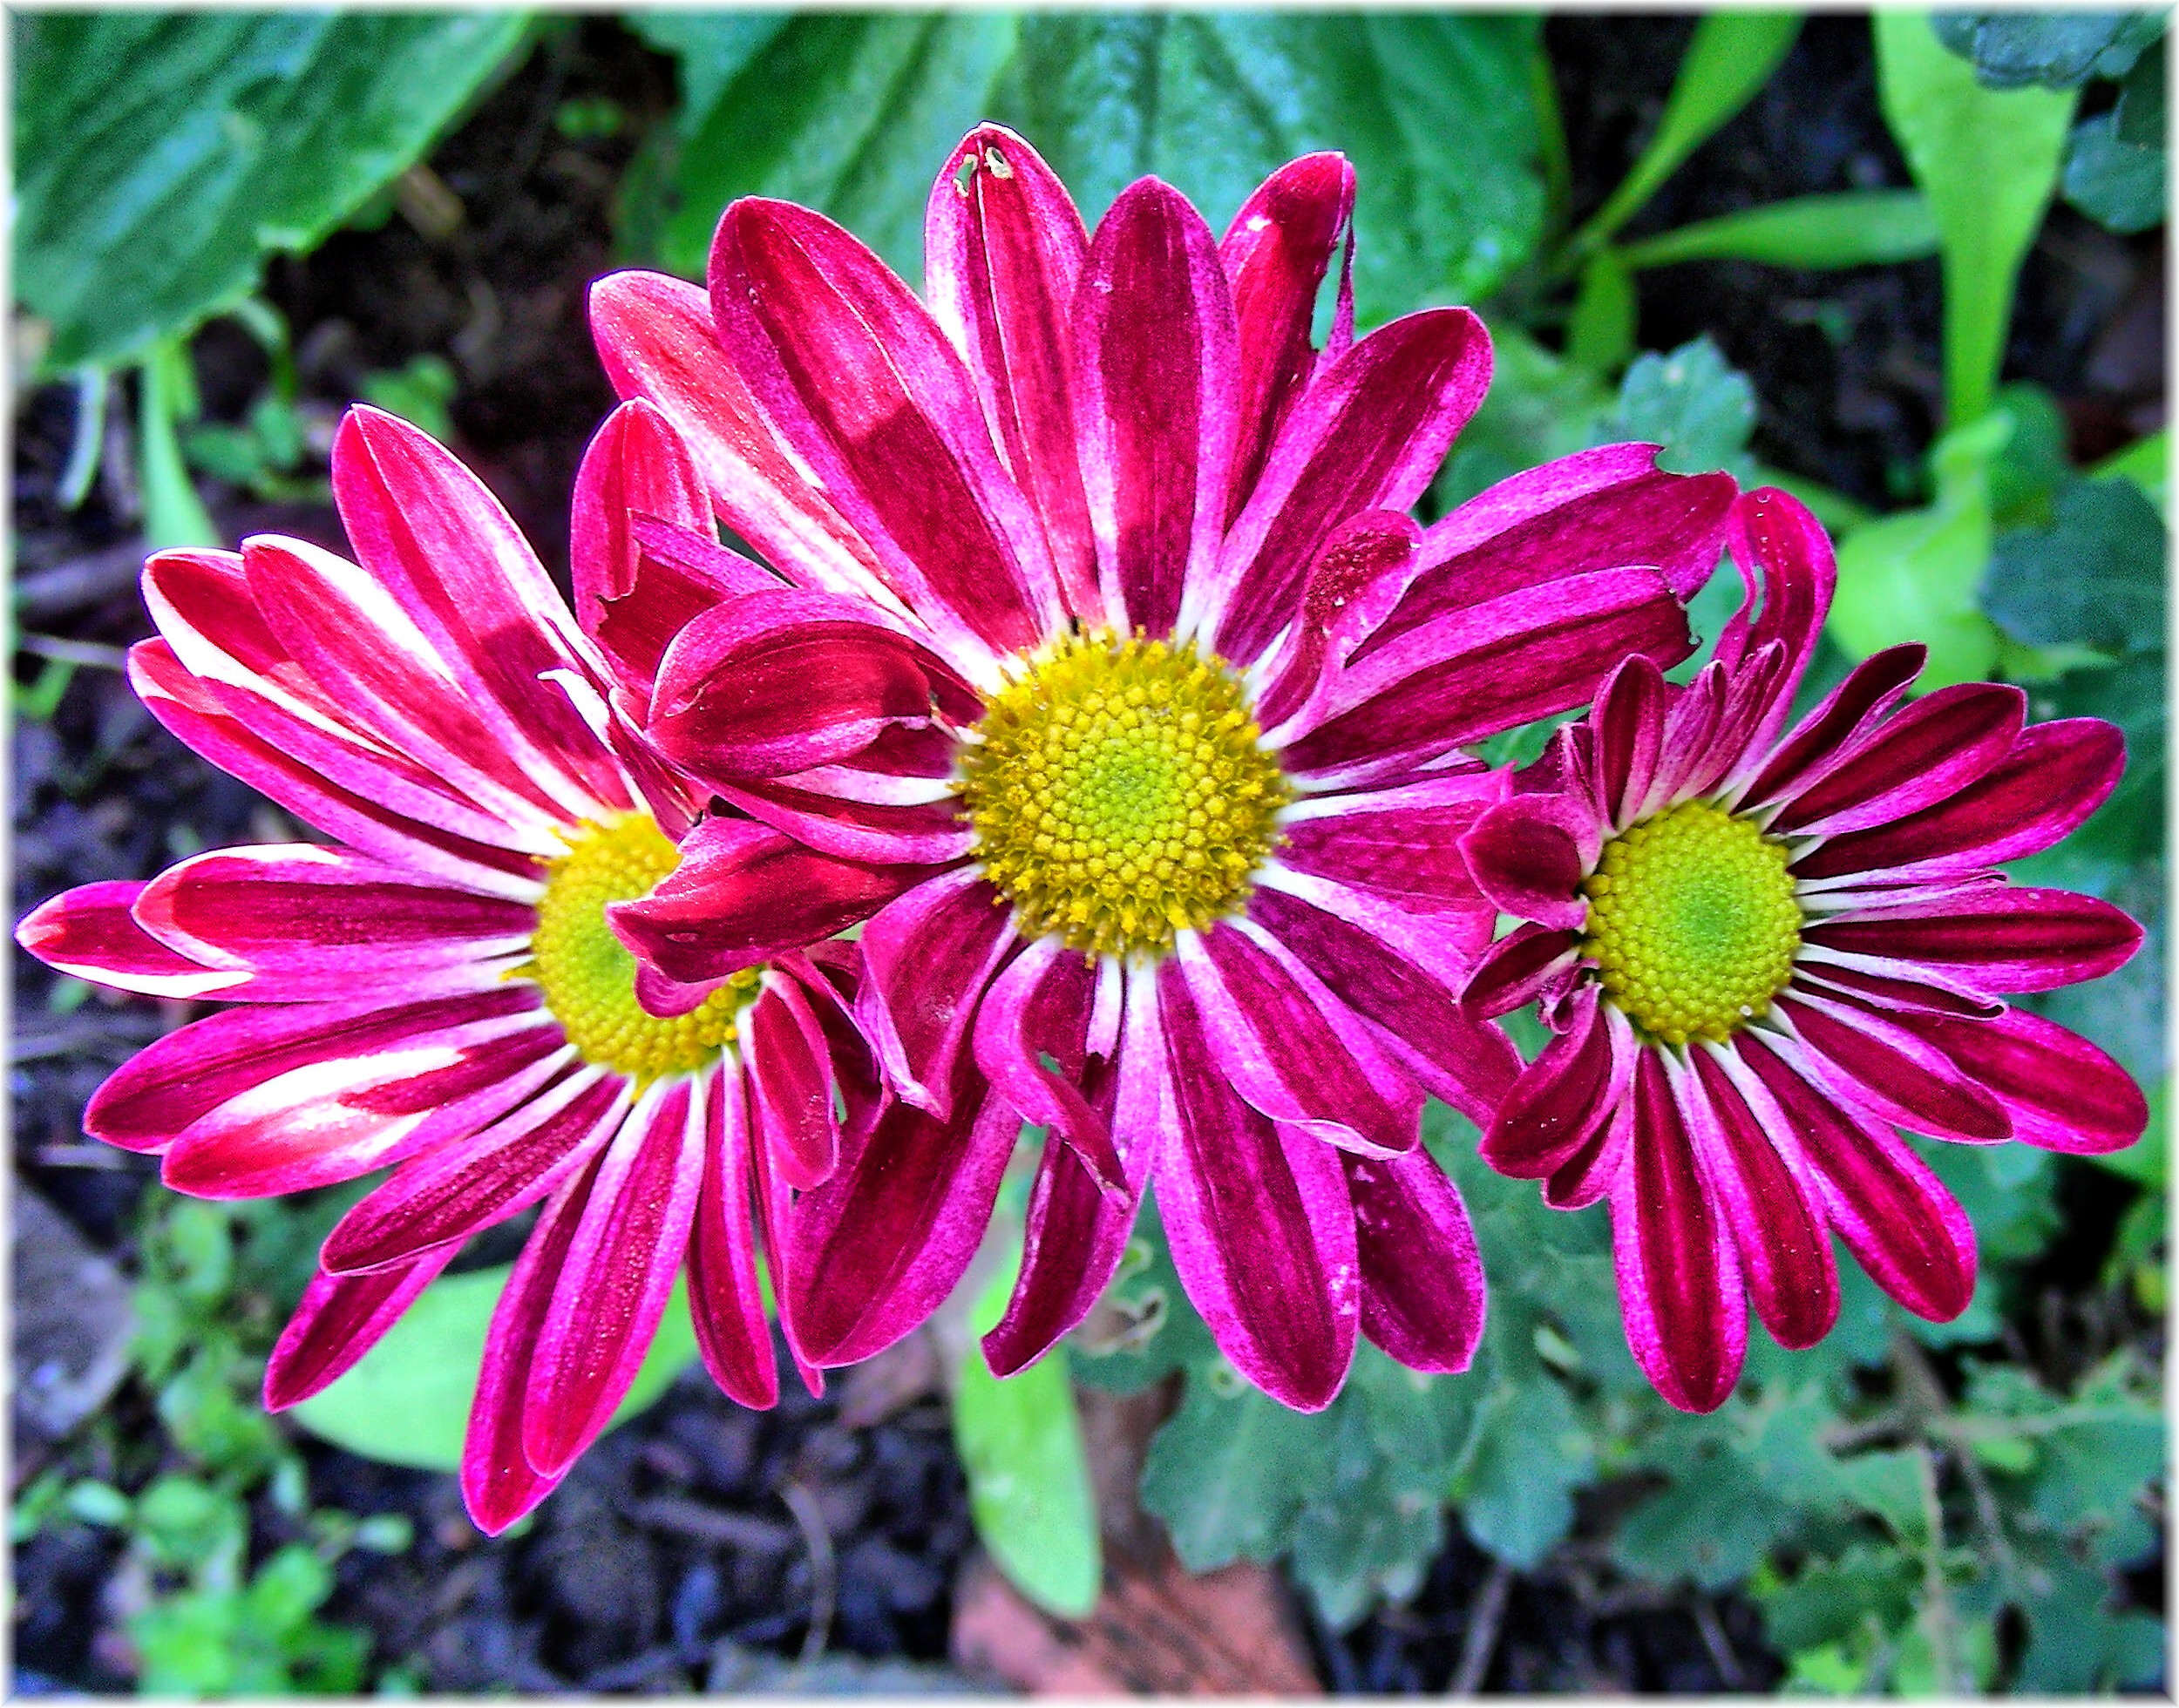
nature, plant, flower, petal, botany, flora, flowers, dahlia, naturaleza, flores, natureza, natur, frores, margaritas, flowering plant, daisy family, margaridas, annual plant, land plant, chrysanths